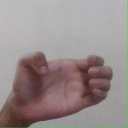
अक्षर: ख